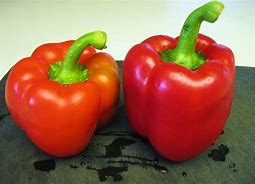
Label: capsicum